Religion in Russia

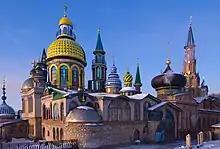
Syncretic Temple of All Religions in Kazan.

In the study of religions in Russia, the "ethnic principle" is based on the assumption that the entire number of people belonging to a given ethnic group are adherents of that group's traditional religion. This principle is often used to estimate the magnitude of very small groups, for instance Finnish Lutheranism at 63,000, assuming that all the 34,000 Finns and 28,000 Estonians of Russia are believers in their historical religion; or German Lutheranism at 400,000, assuming that all Germans in Russia believe in their historical religion. However, whether for small or larger groups, this approach may lead to gross mistakes.